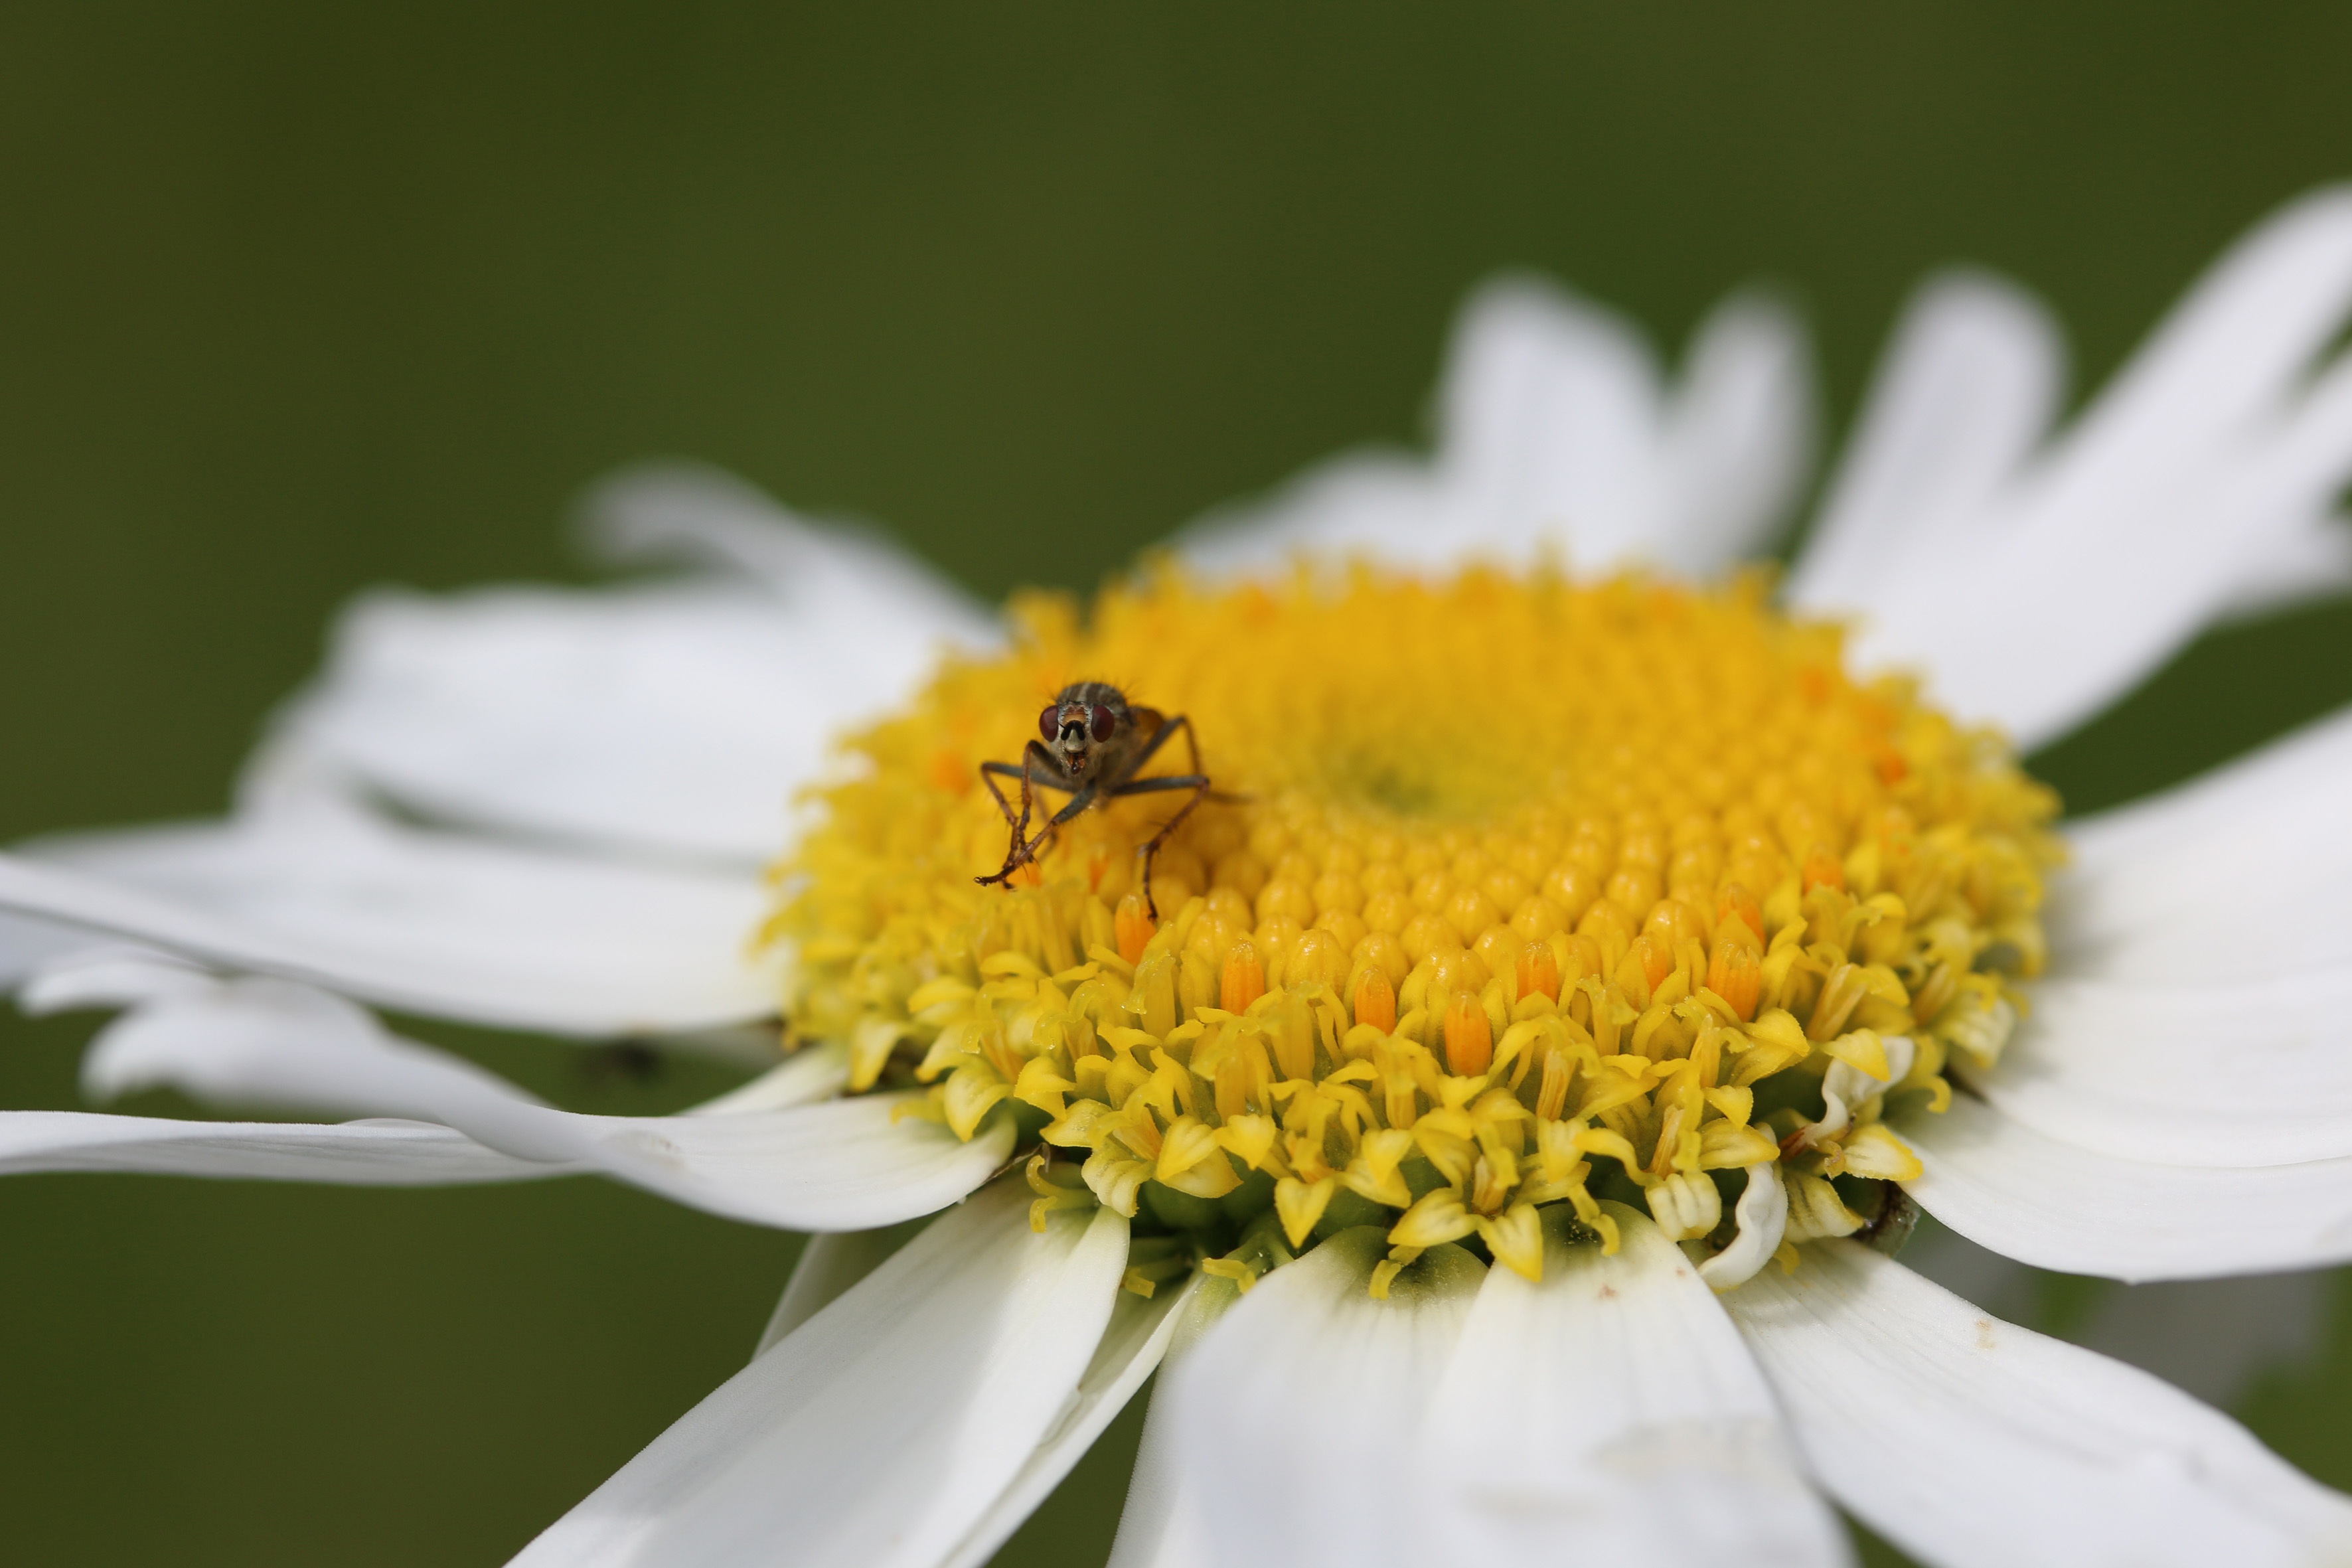
nature, flower, yellow, nectar, flora, insect, plant, macro photography, honey bee, close up, fauna, photography, bee, botany, daisy, land plant, invertebrate, oxeye daisy, petal, daisy family, membrane winged insect, pollen, flowering plant, plant stem, wildflower